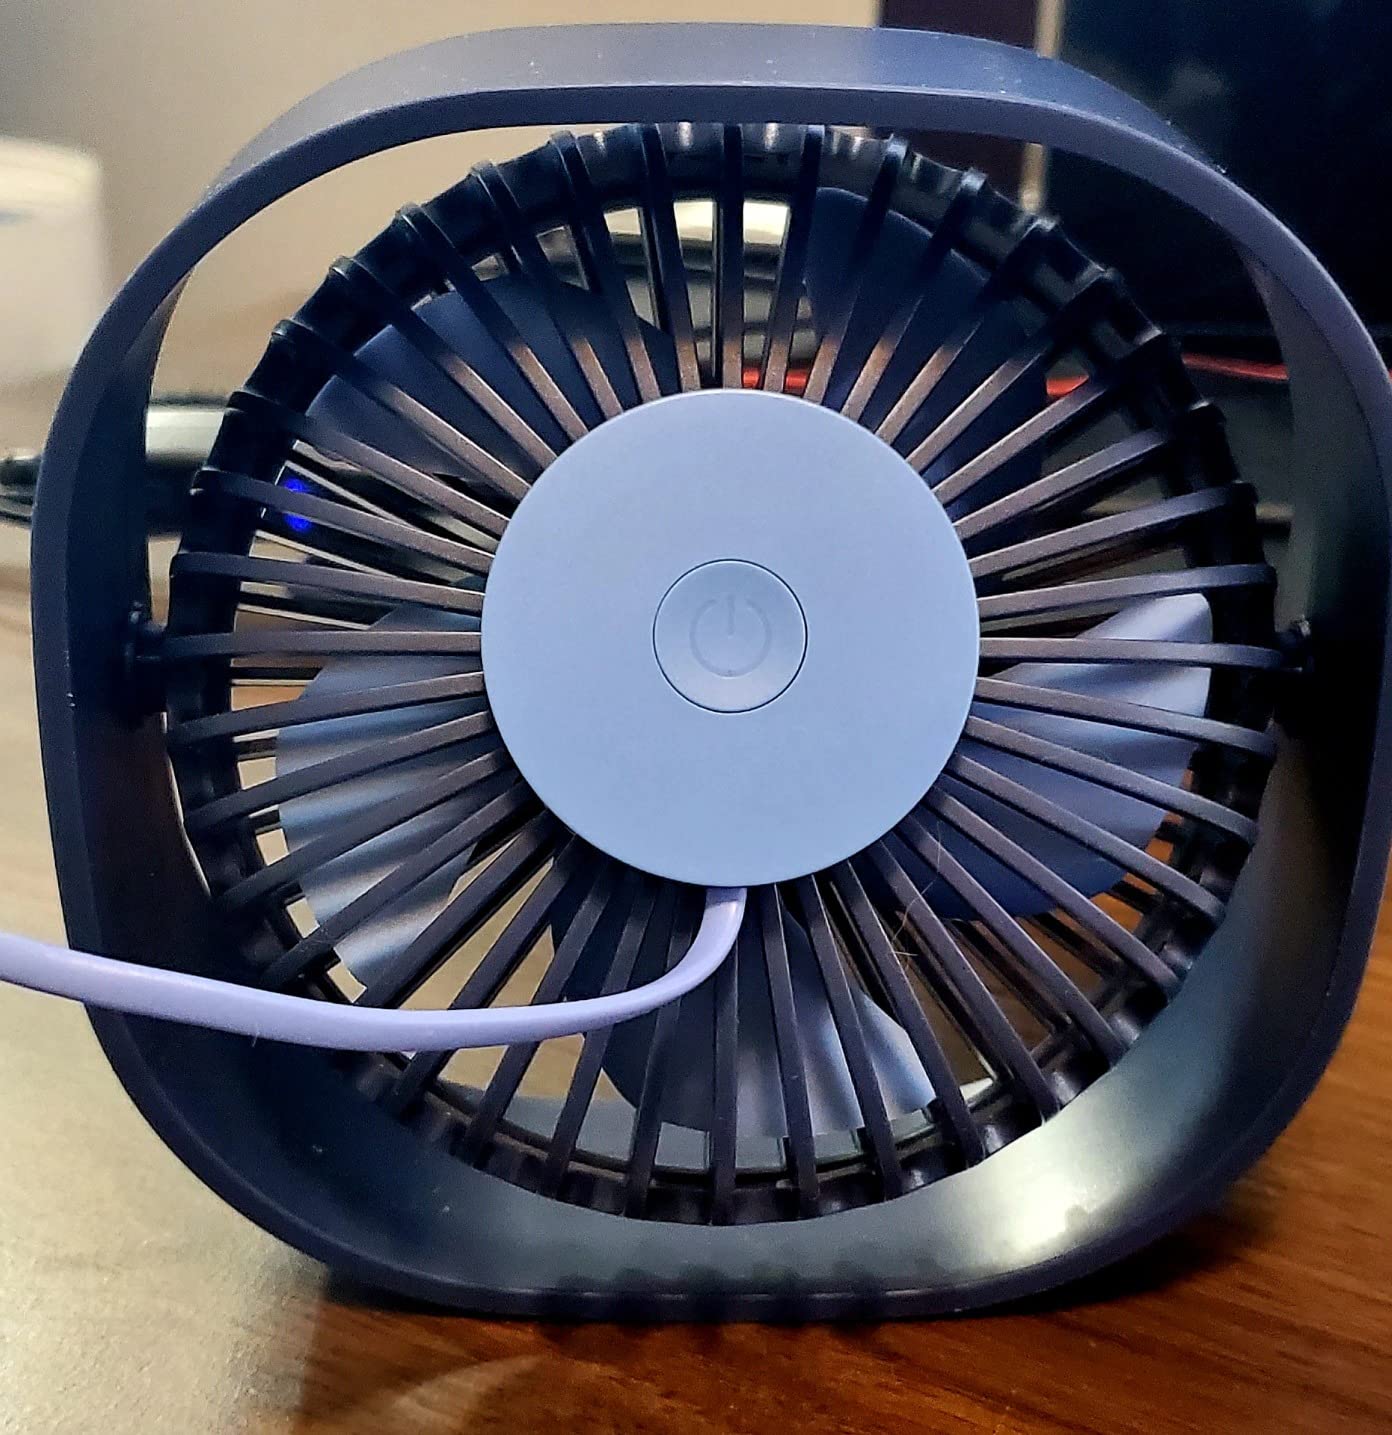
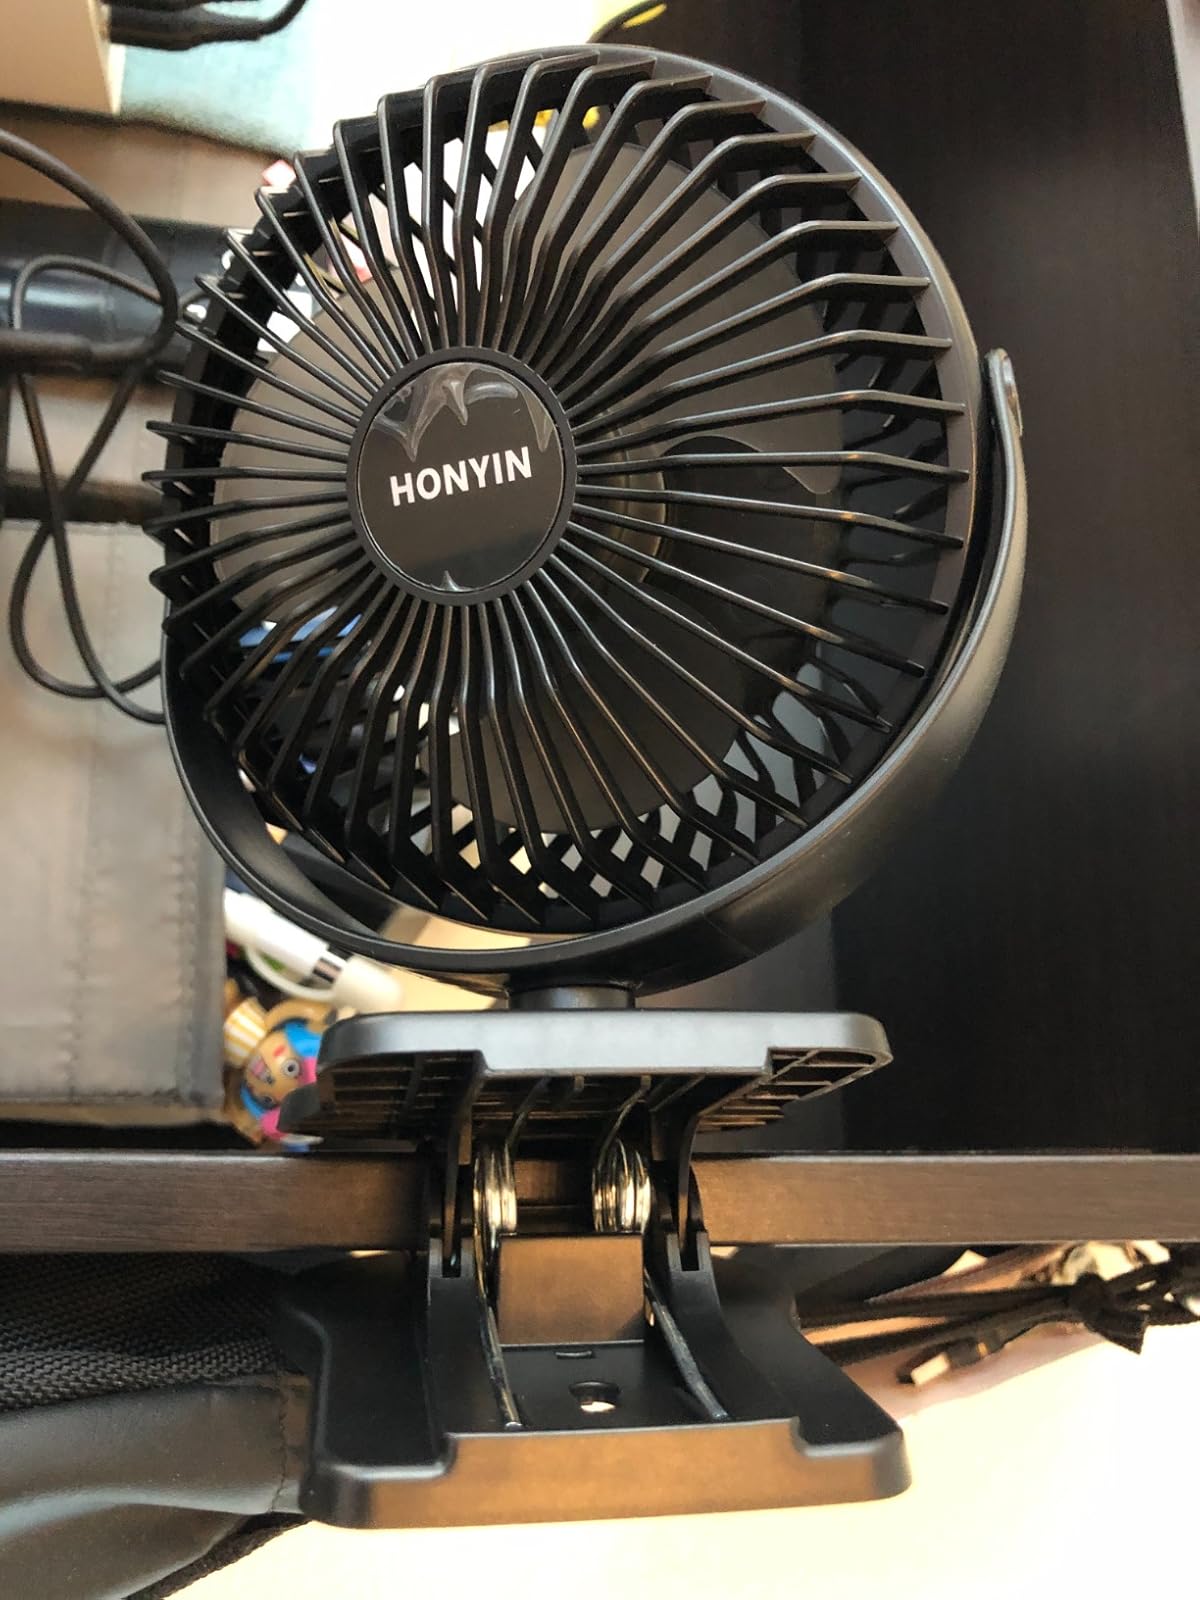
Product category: fan
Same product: no